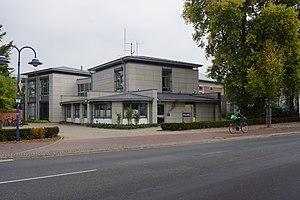
Ottersberg, Allemagne: Commissariat de police